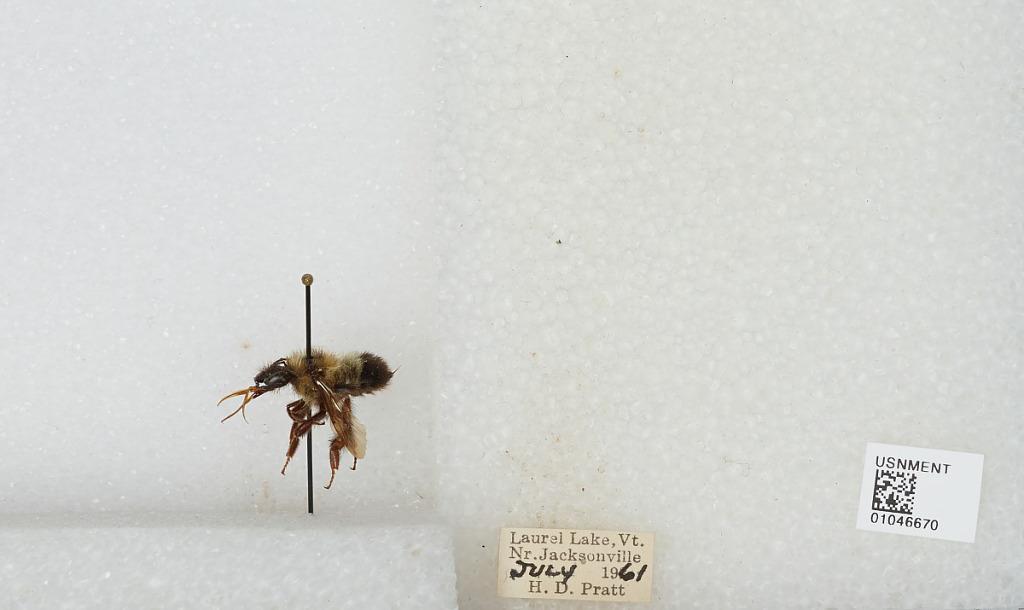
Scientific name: Bombus sp.
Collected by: H. Pratt
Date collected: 1961-7-
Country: United States
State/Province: Vermont
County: Windham
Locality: Laurel Lake, Near Jacksonville
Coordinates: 42.8183, -72.8167